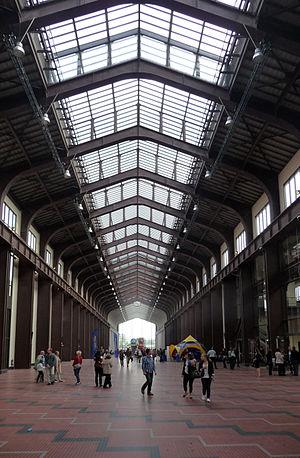
Cité du cinéma à Saint-Denis (Seine-Saint-Denis, Île-de-France, France).
La Cité du cinéma est un pôle cinématographique porté par le réalisateur et producteur français Luc Besson, implanté à Saint-Denis, au nord de Paris. Elle est l'équivalent français de Cinecittà à Rome, de Pinewood à Londres ou de Babelsberg à Berlin. Elle est inaugurée le 21 septembre 2012.